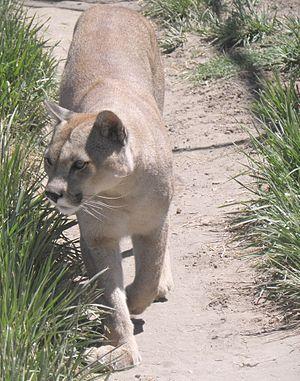
Le parc national Patagonia est un parc national situé en Argentine dans le nord-ouest de la province de Santa Cruz.
Le Parc national Patagonia est un parc national situé au Chili dans la Región d'Aysén.